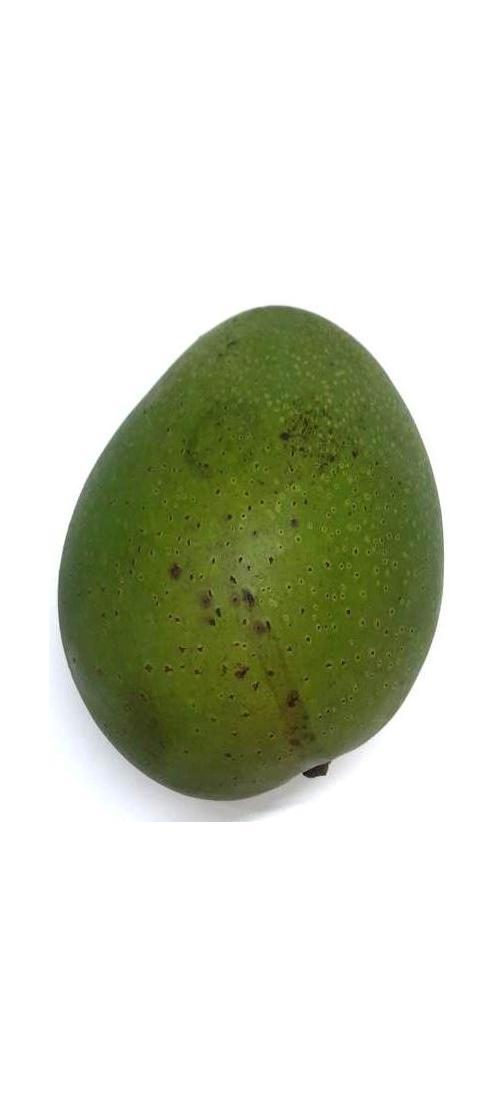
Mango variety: Ashshina Zhinuk